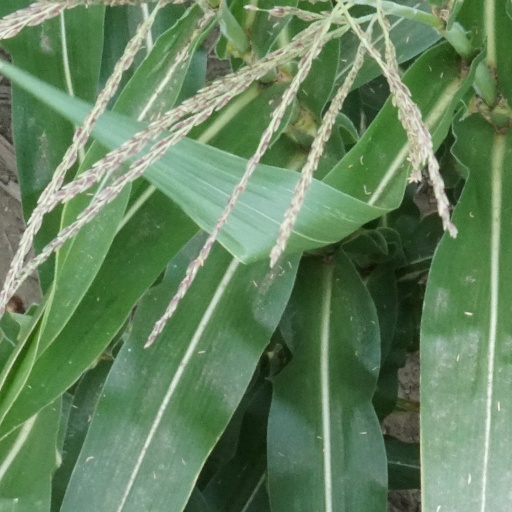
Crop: maize; corn